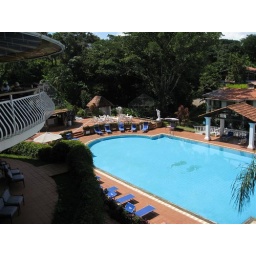
The swimming pool from the balcony of the open air restaurant and our room is in the building on the right.